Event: Nepal Earthquake
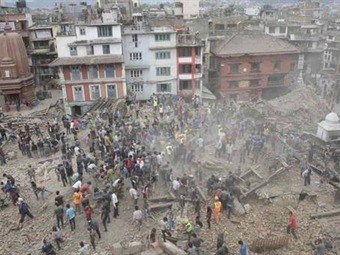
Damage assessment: damage